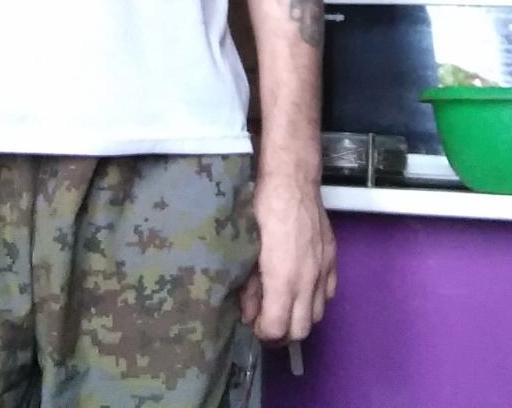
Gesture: no_gesture